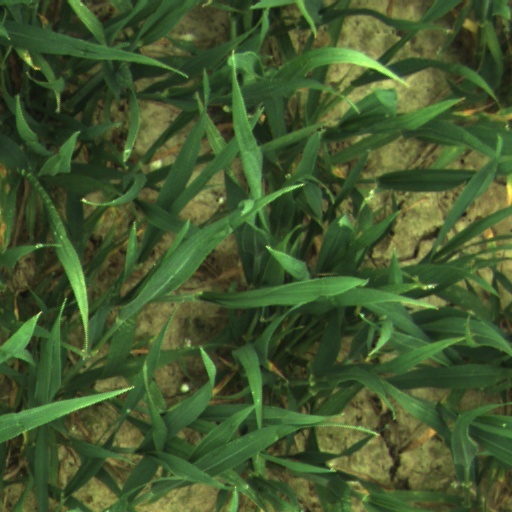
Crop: wheat